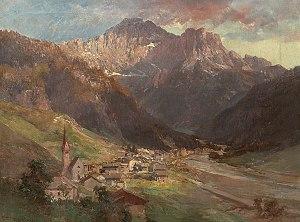
La Civetta est un sommet des Alpes culminant à 3 220 mètres dans les Dolomites, en Italie. Au sens large, la Civetta est un groupe montagneux des Dolomites.